Kingdom of Sardinia (1324–1720)

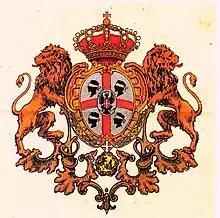
19th-century coat of arms of the Kingdom of Sardinia under the Savoy dynasty

The Spanish domination of Sardinia ended at the beginning of the 18th century, as a result of the War of the Spanish Succession. By the Treaty of Utrecht of 1713, Spain's European empire was divided: Savoy received Sicily and parts of the Duchy of Milan, while Charles VI (the Holy Roman Emperor and Archduke of Austria), received the Spanish Netherlands, the Kingdom of Naples, Sardinia, and the bulk of the Duchy of Milan.